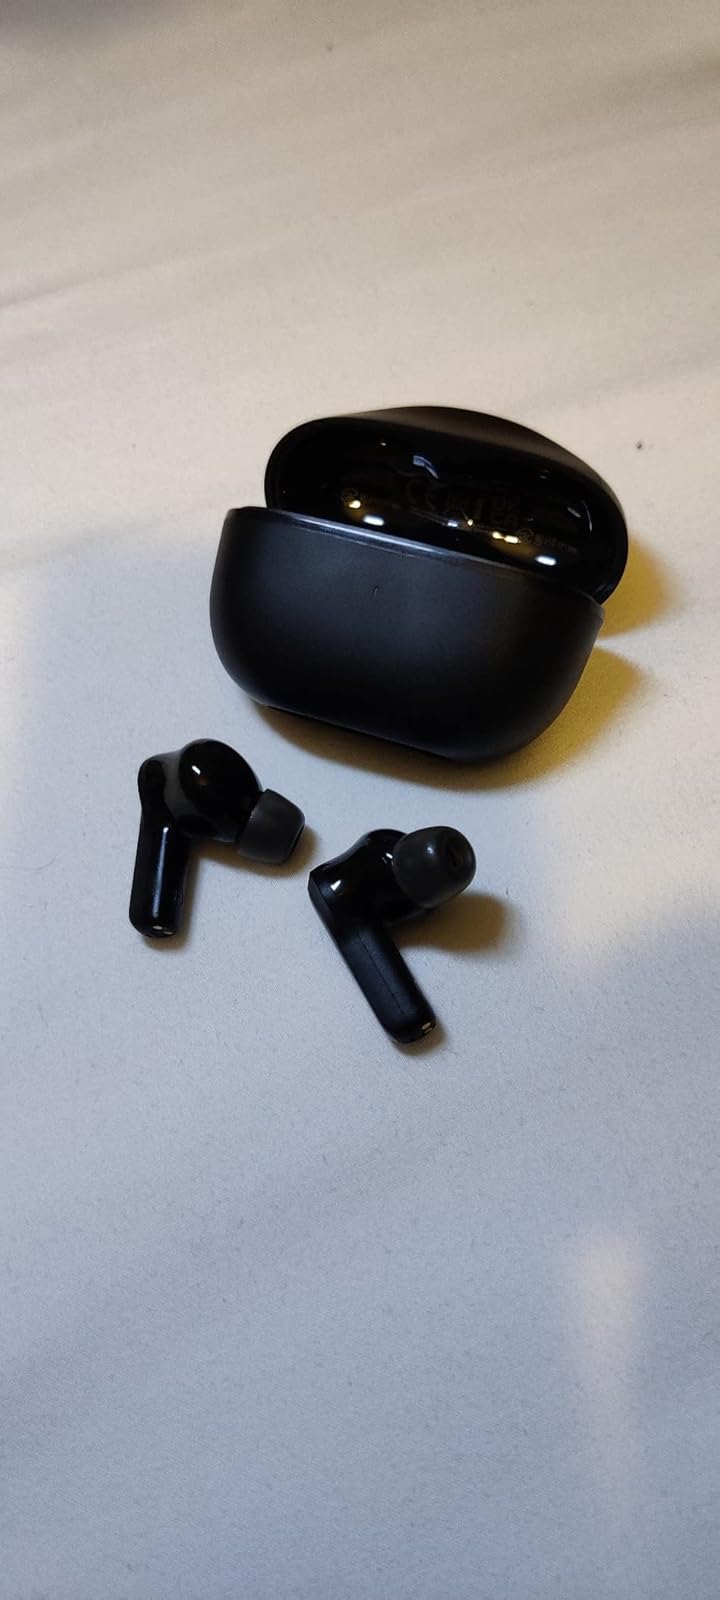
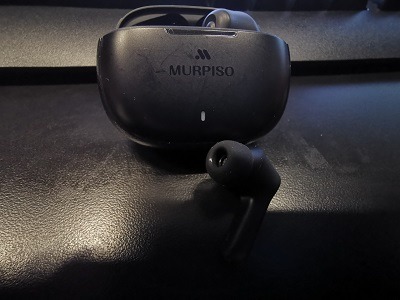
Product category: earbuds
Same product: no